Symone (drag queen)

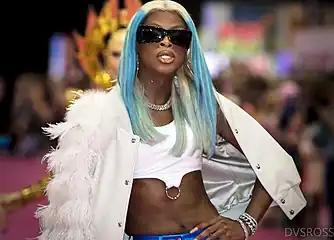
Symone at RuPaul's DragCon LA, 2022

Reginald "Reggie" Gavin (born January 14, 1995), known by the stage name Symone, is an American drag queen and model. She is best known as the winner of season 13 of "RuPaul's Drag Race" (2021). She is a member of the queer art collective House of Avalon.